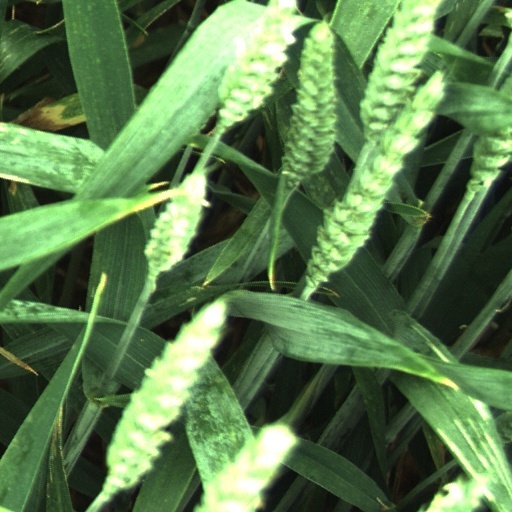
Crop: wheat